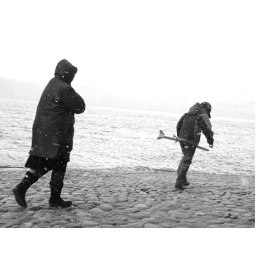
Kid walking home in the snow after the rocket launching fun!!